Hartmuth Baldamus

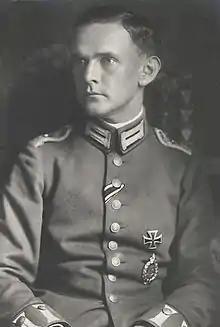

Hartmuth Baldamus (10 August 1891 – 14 April 1917) was a German flying ace in World War I, credited with 18 aerial victories.